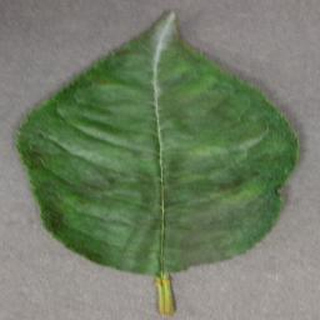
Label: cherry_powdery_mildew